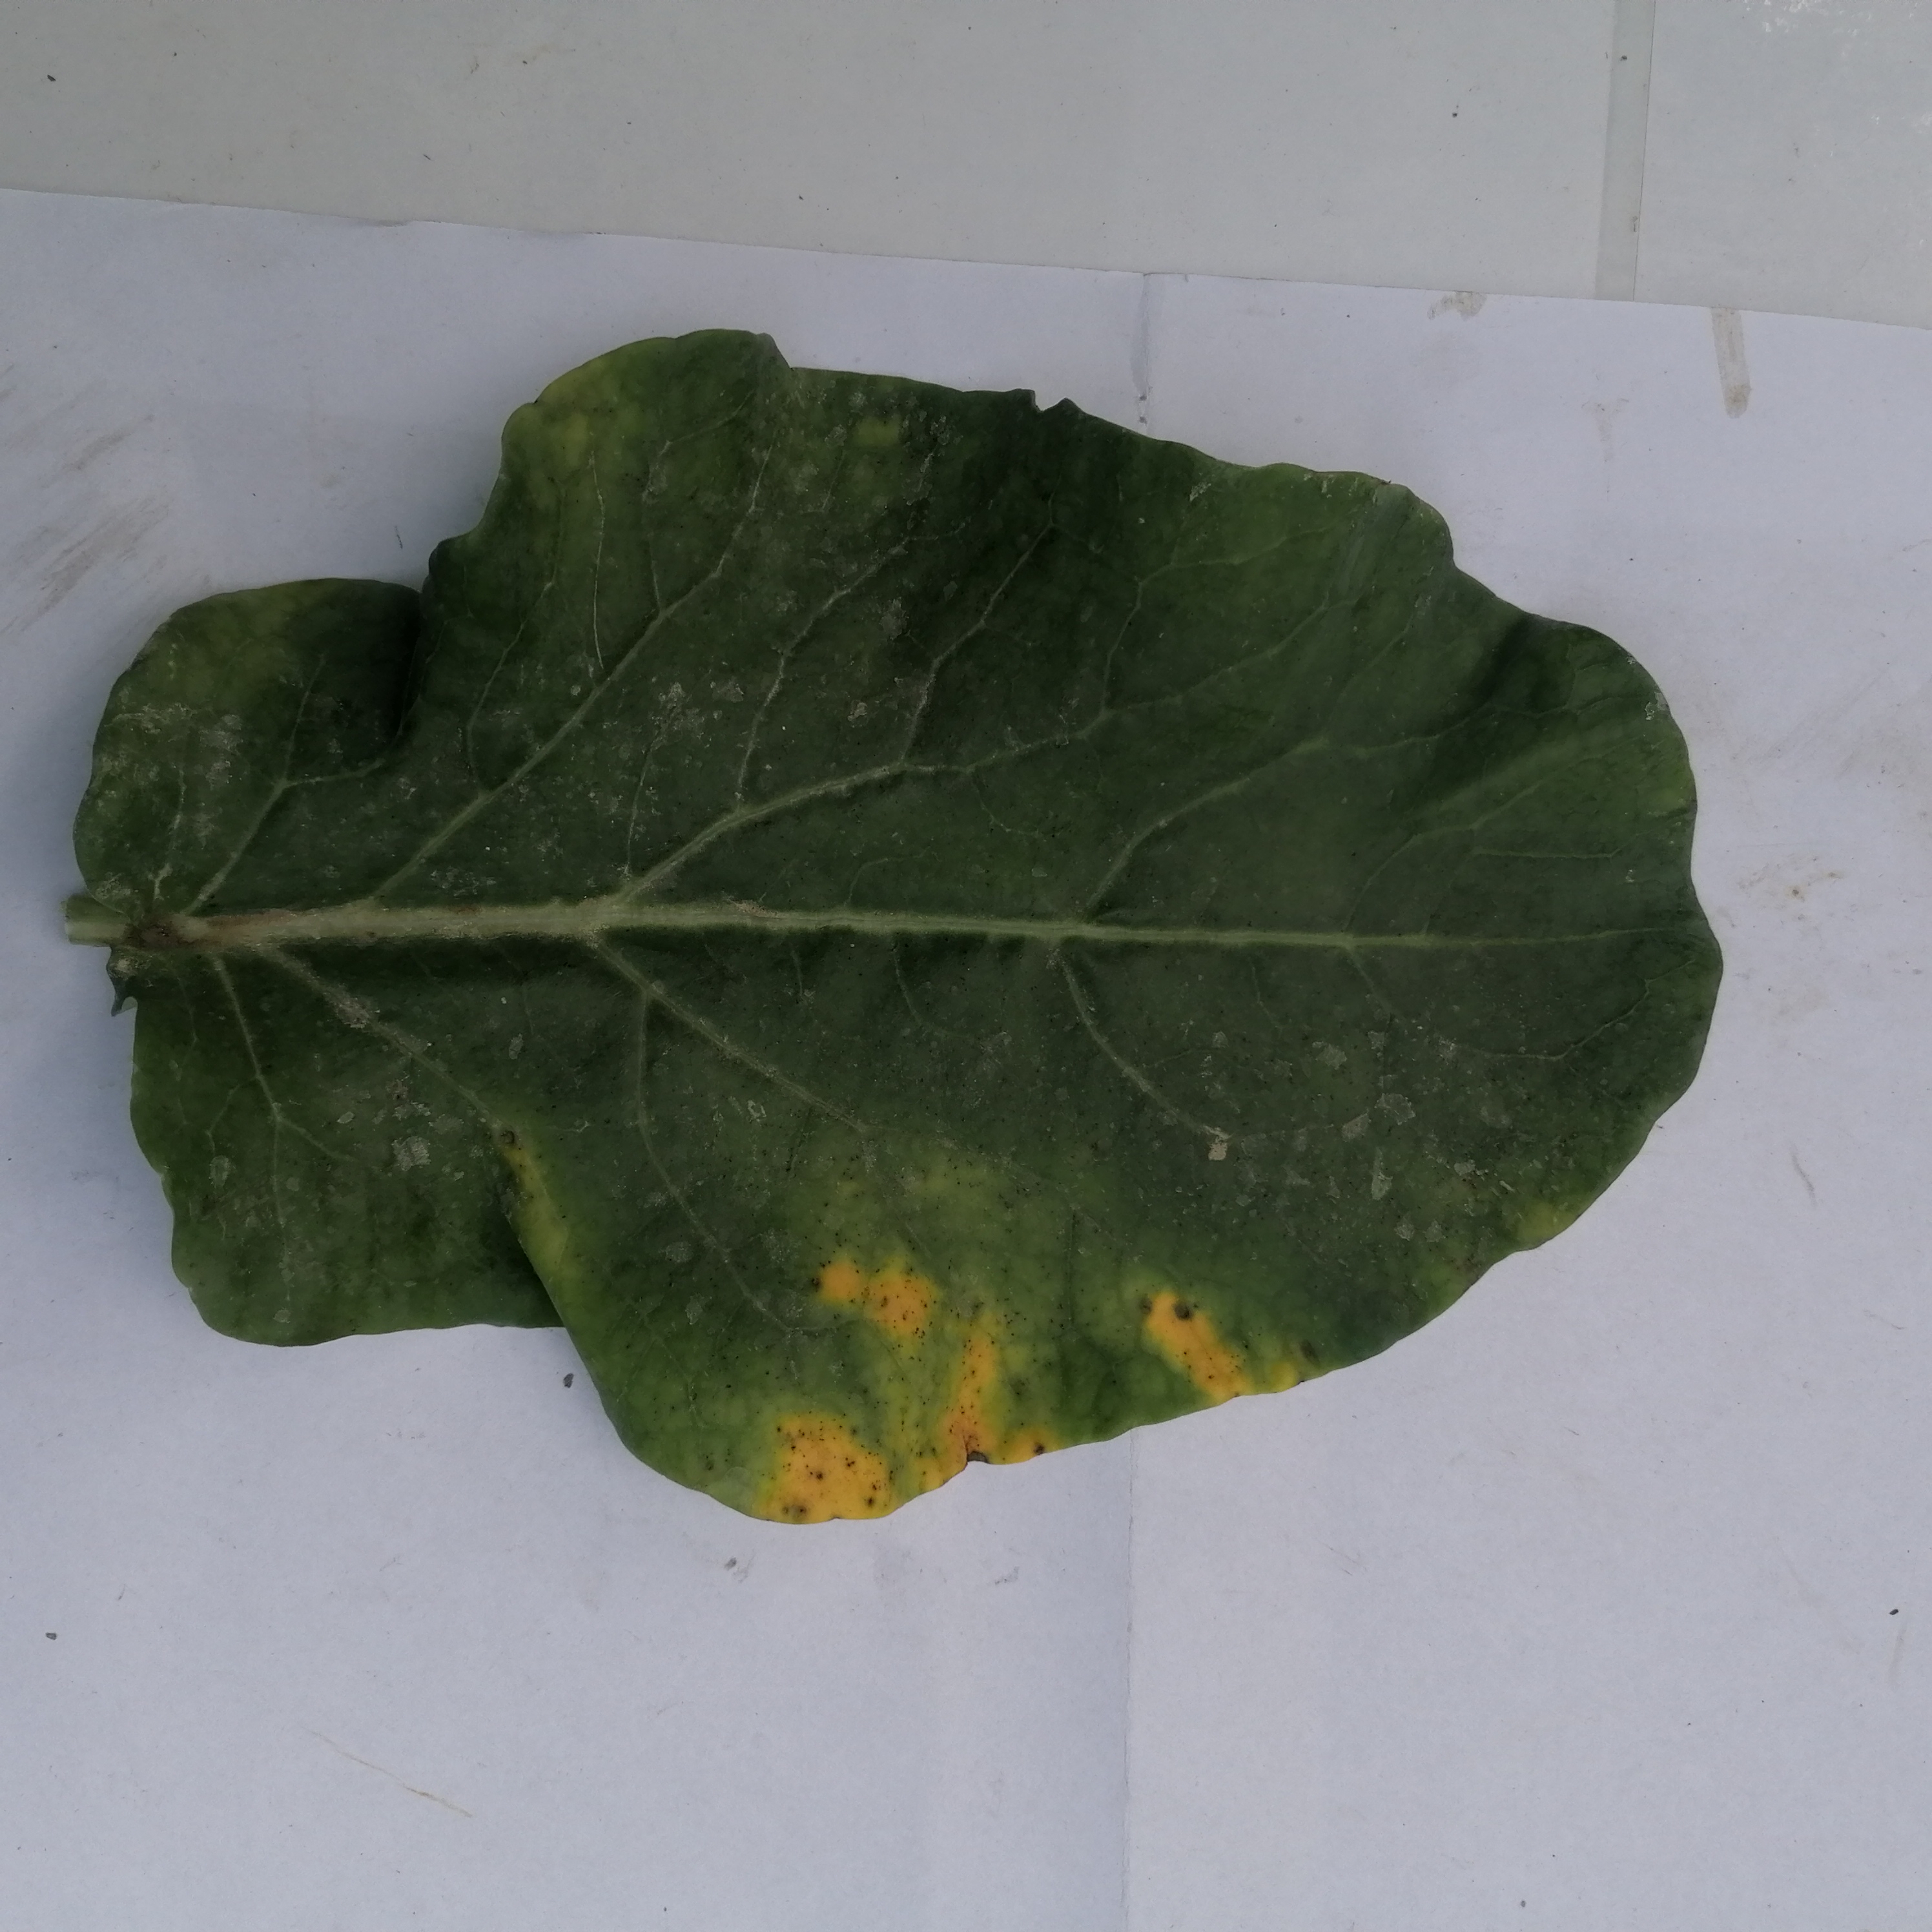
Label: Black Rot